Heilbronn

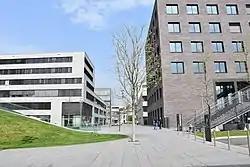
View of the Bildungscampus Heilbronn

Today the business faculties of the Hochschule Heilbronn reside at the Bildungscampus of the Dieter Schwarz Foundation in the heart of Heilbronn along with the Baden-Wuerttemberg Cooperative State University Heilbronn (DHBW Heilbronn), the Baden-Wuerttemberg Cooperative State University - Center for Advanced Studies (DHBW CAS) as well as the Campus Heilbronn of the Technical University of Munich and other educational establishments and scientific institutions.